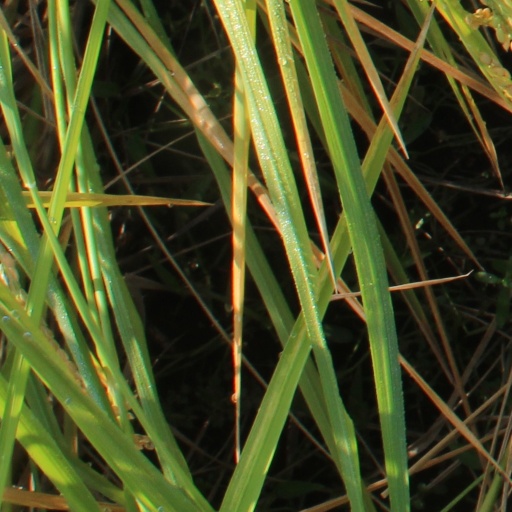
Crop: rice